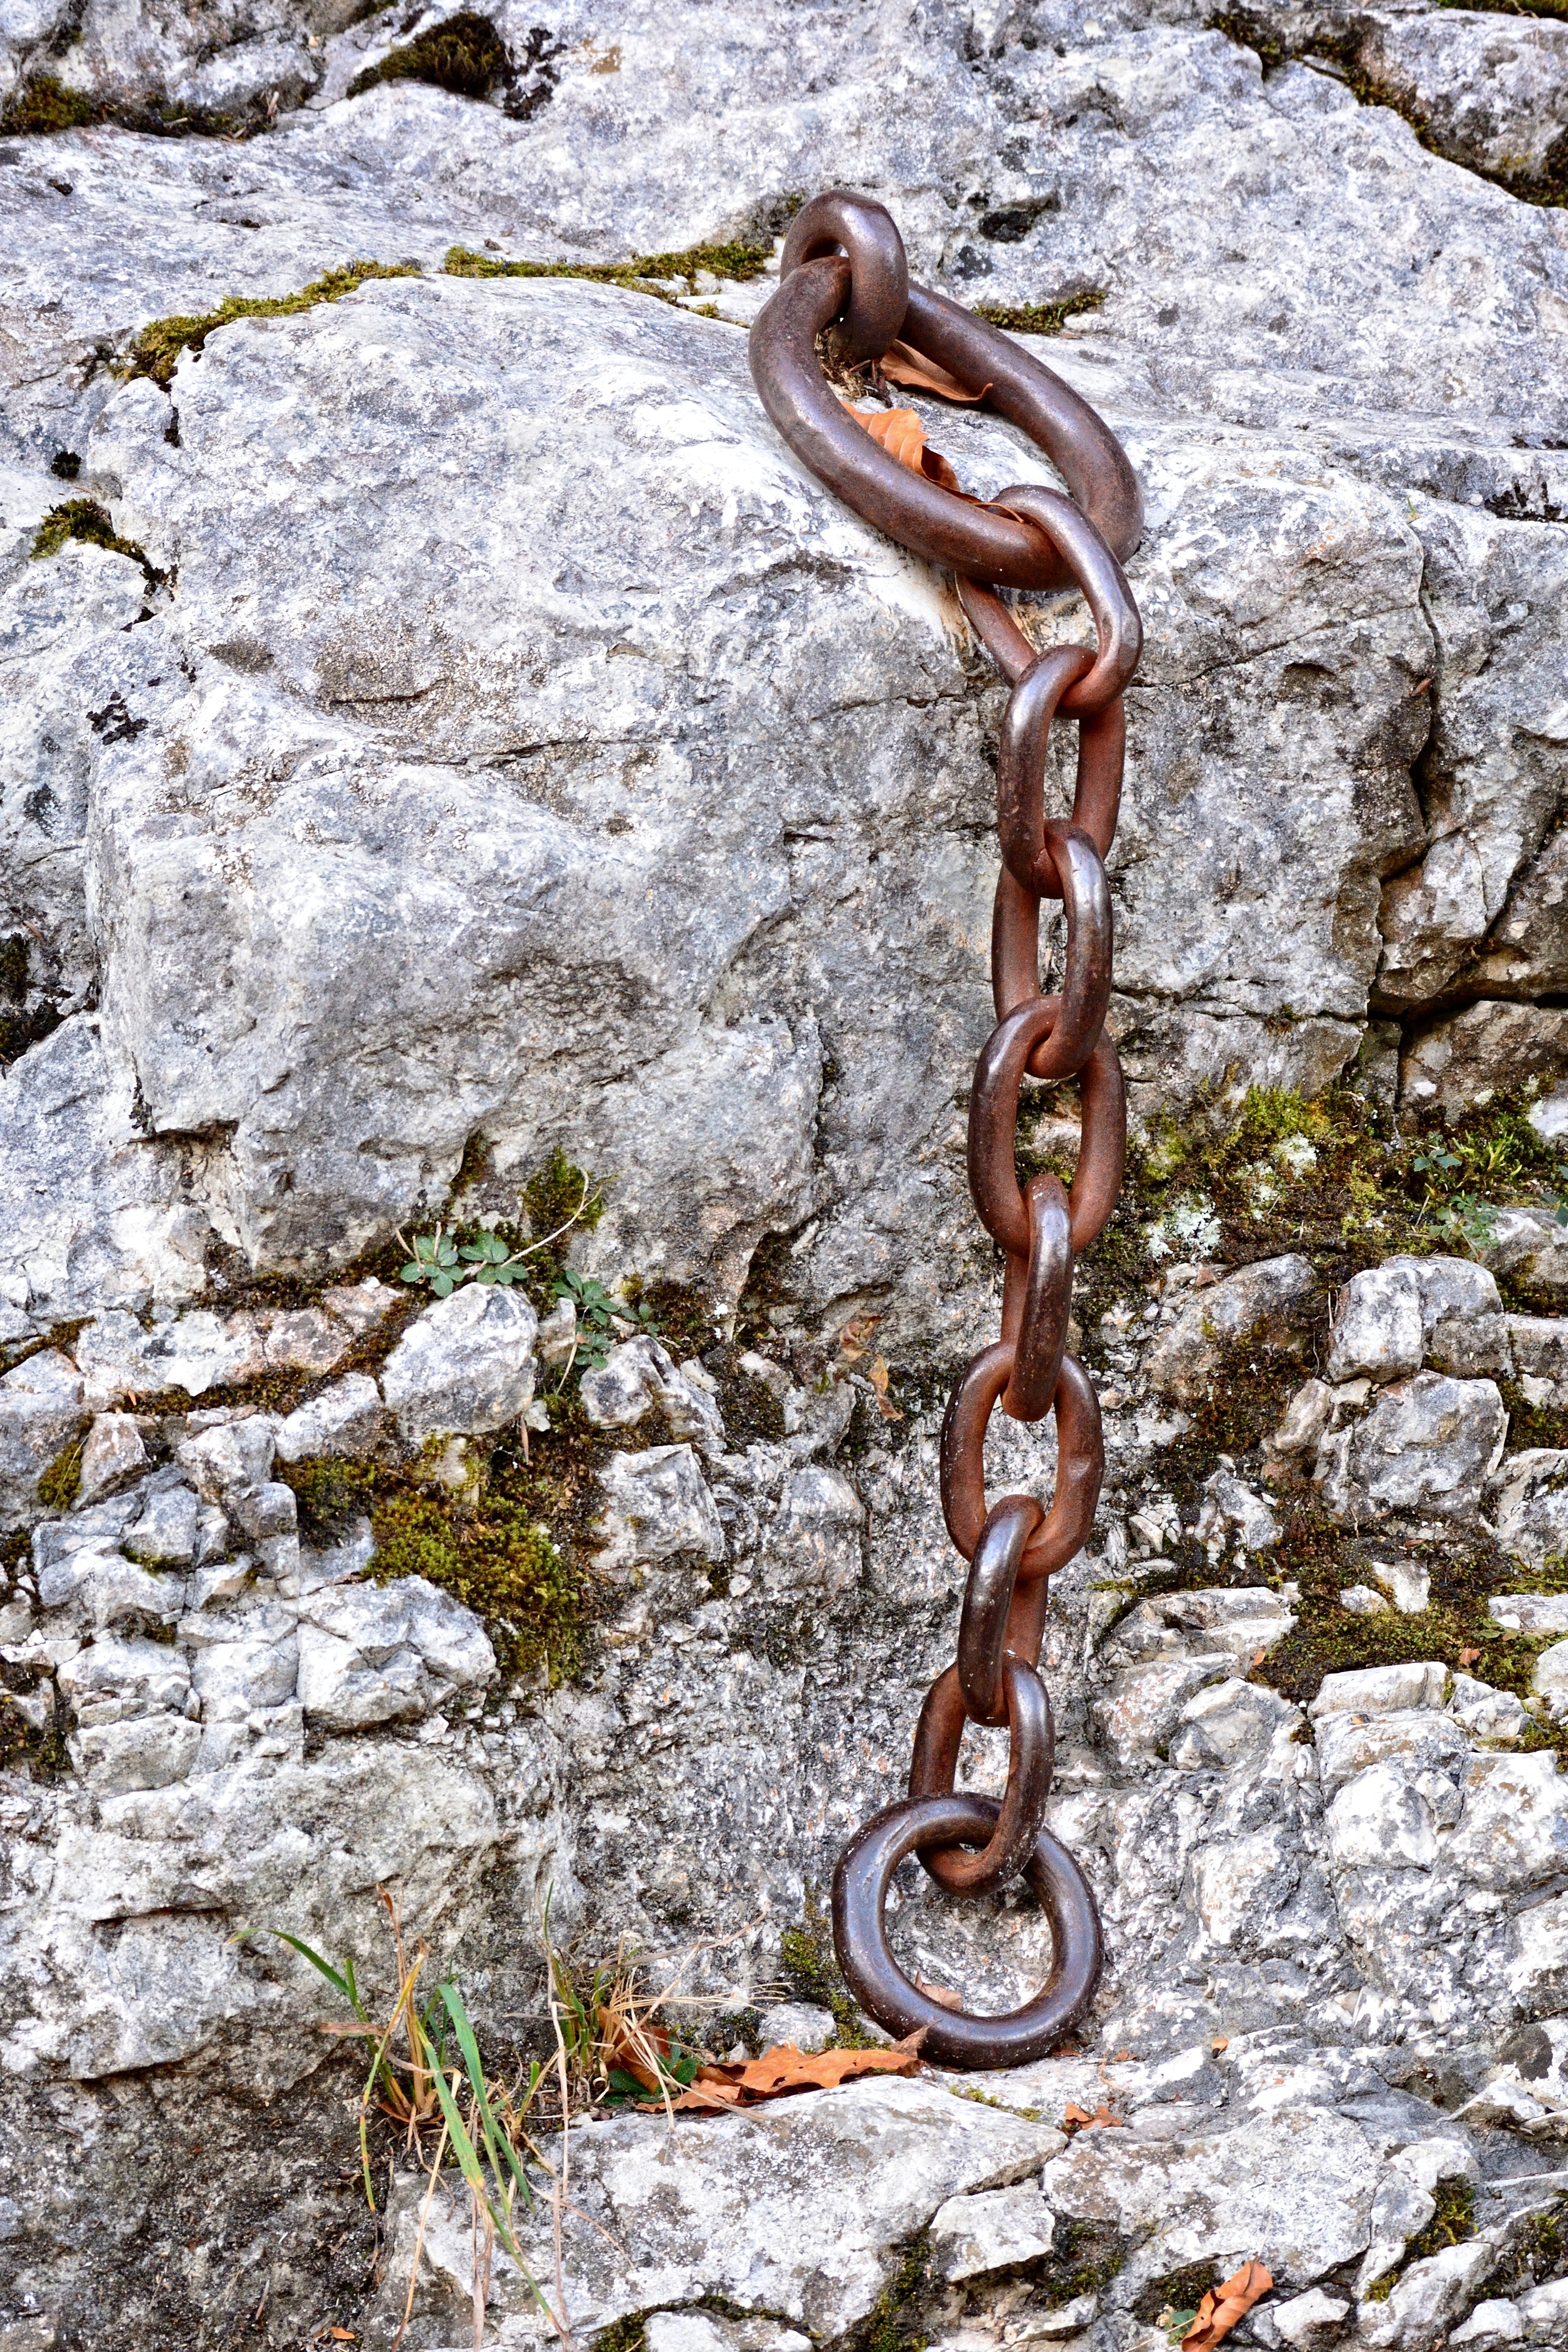
tree, rock, branch, wood, technology, ring, chain, old, stone, wildlife, metal, weathered, hook, rusty, mount, snake, rusted, iron, connection, fix, stainless, eyelet, fixing, iron chain, annular, scaled reptile